Jake Dennis

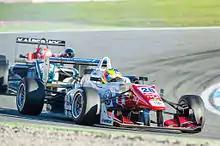
Jake Dennis in F3 – Hockenheimring 2014

In 2014 he joined Carlin Motorsport to compete in the FIA European Formula 3 Championship, where he collected multiple podiums.